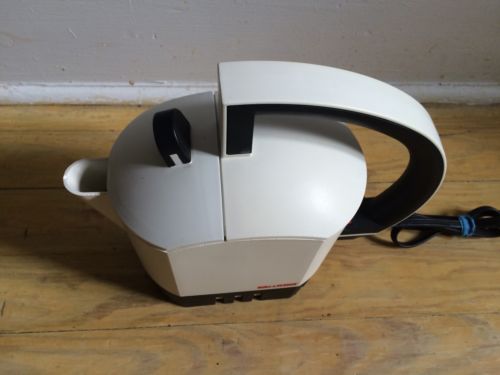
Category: kettle